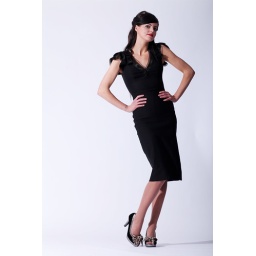
Emma in the black dress she loved!